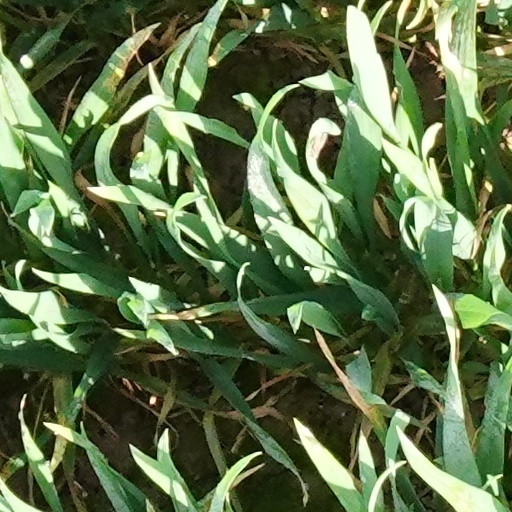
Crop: wheat